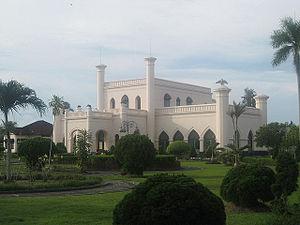
Le sultanat de Siak Sri Indrapura était un État princier d'Indonésie qui a existé de 1723 à 1946. Son territoire correspondait aux actuels kabupaten de Siak et de Bengkalis dans la province de Riau. Sa capitale était Siak Sri Indrapura.
Siak Sri Indrapura est une ville d'Indonésie dans la province de Riau dans l'île de Sumatra. C'est le chef-lieu du kabupaten de Siak. C'est également l'ancienne capitale du sultanat de Siak.